Lincoln LS

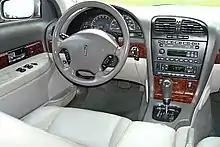
Instrument panel and dash area of a 2002 Lincoln LS

The LS's The DEW98 platform, shared with the Jaguar S-Type, used independent double wishbone (short-long arm; SLA) front and rear suspensions and a wheelbase. Four-wheel antilock disc brakes were standard, and a traction control system, marketed as "AdvanceTrac" was optional. Numerous suspension components, as well as the hood, decklid, and front fenders, were aluminum. The LS came with standard 16-inch alloy wheels, while 17-inch wheels were available through an optional sport package. The sport package for an extra $1,000 included a stiffer suspension, 17-inch wheels, and manual shift capability for the automatic transmission. The battery of the LS was located in the spare tire well in the car's trunk.